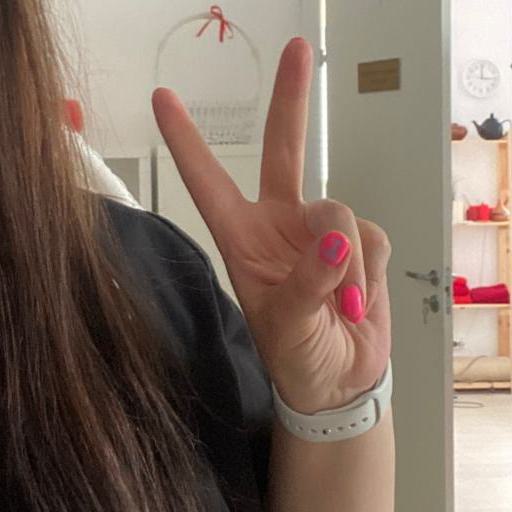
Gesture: peace